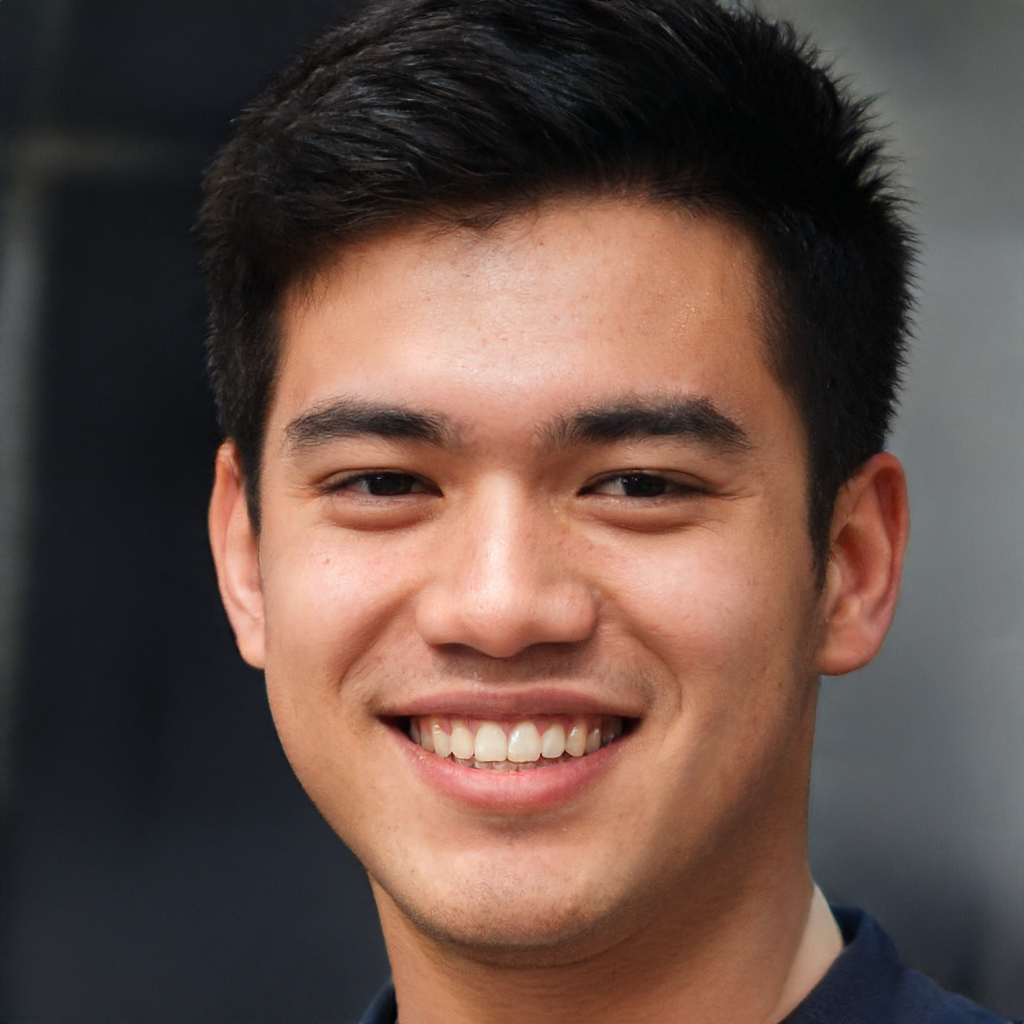
Gender: Male